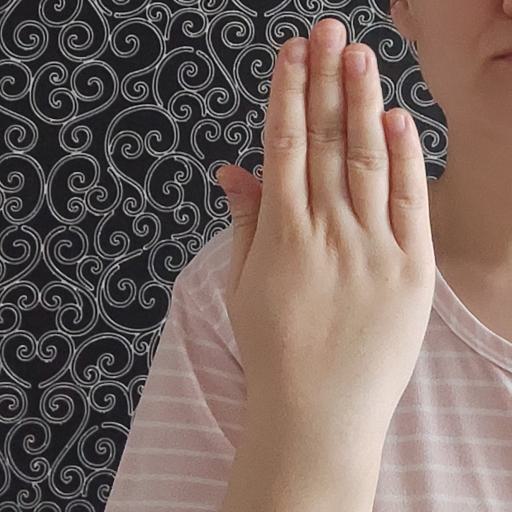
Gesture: stop_inverted